Cop Killer (novel)

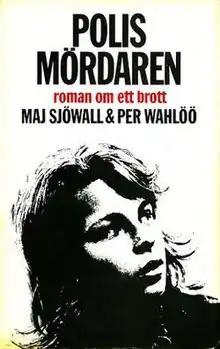
Swedish edition

Cop Killer (original Swedish title: "Polismördaren") is a crime novel by Swedish writers Maj Sjöwall and Per Wahlöö, published in 1973. It is part of their detective series revolving around Martin Beck and his team.